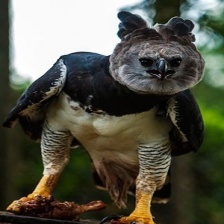
Species: HARPY EAGLE
Scientific name: HARPIA HARPYJA